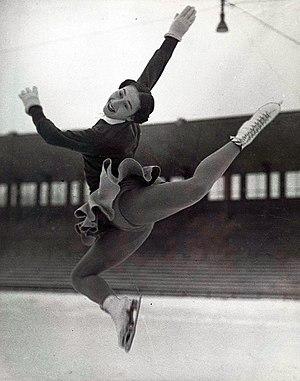
L'histoire du sport féminin en France présente souvent ce fait comme une conquête contemporaine mais l'affirmation selon laquelle les Françaises n'ont eu que récemment accès aux activités physiques et sportives mérite d'être tempérée au fur et à mesure que l'on remonte le fil de l'histoire. Si aux confins des XIXᵉ et XXᵉ siècles certaines ont trouvé leur place au sein du mouvement gymnique et des activités traditionnelles, comme à l'escrime ou l'aviron, l'accès des autres à la révolution sportive anglo-saxonne est loin d'être aussi aisé, et après la guerre de 1914-1918 des sportives doivent créer leurs propres institutions pour pouvoir exister et n'être finalement admises aux Jeux olympiques dans les disciplines de leur choix qu'en 1928, en dépit des réserves de la Faculté à l'encontre des activités physiques intenses pour la physiologie féminine et de l'opposition déterminée de Pierre de Coubertin. Il convient de souligner la place exemplaire tenue par Alice Milliat dans ce véritable combat.
Jacqueline du Bief, née le 4 décembre 1930 à Paris, est une patineuse artistique française. Elle fut championne du monde en 1952 à Paris.